English Benedictine Reform

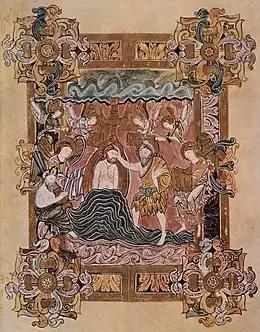
Benedictional of St Æthelwold

Blair describes the basic aim of the movement, both in England and on the Continent, as being "to establish and disseminate high liturgical, spiritual and pastoral standards". Cooper comments: "Even though the English reform was inspired by Continental precedent, it was never a mere imitation; rather, it melded Continental reform monasticism with more thorough-going ideas for the creation of a 'Holy Society' in England." On the Continent, cathedral chapters were staffed by secular canons, and only monasteries had monks. Æthelwold rejected this distinction; his expulsion of clerics in favour of monks from Winchester Cathedral (the Old Minster) as well as the New Minster introduced a unique feature to the English reform. Dunstan and Oswald hesitated to follow his example, probably because unlike Æthelwold they had lived abroad and understood Continental practice, and also because they preferred a gradualist approach to Æthelwold's confrontational strategy. Oswald installed monks at Worcester Cathedral, but he built a new church for them and retained the clerics, who were educated with the monks in the same classroom. Canterbury did not become fully monastic until after Dunstan's death. Æthelwold was a historian who was reviving what he believed to be the practice of the past, particularly Pope Gregory the Great's injunction to Augustine in the "Libellus Responsionum", as reported by Bede, that Augustine should continue as a bishop to live the life of a monk. Blair argues that large religious establishments could not function without priests carrying out parochial duties, and he comments that "Æthelwold's rejection of all forms of religious life but the monastic was decidedly odd. The lurid stigmatizations of clerics as foul, lazy, and lascivious come mainly from his circle." Although the Rule of Saint Benedict barred monks from engaging in external ministry, English Benedictines were actively engaged in pastoral work and teaching the secular clergy. The reformers agreed in condemning the usual practice of clerics taking wives, and a leading Benedictine of the next generation, Wulfstan, Archbishop of York, cited approvingly Dunstan's view that married clerics who were charged with crimes should be tried as laymen. Reformers also regarded individual prebends as corrupt, and wished to impose communal ownership of property.